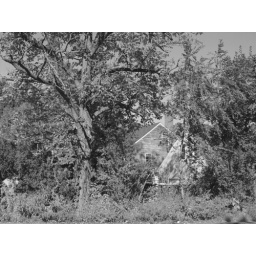
dead house in black and white